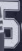
Number: 5